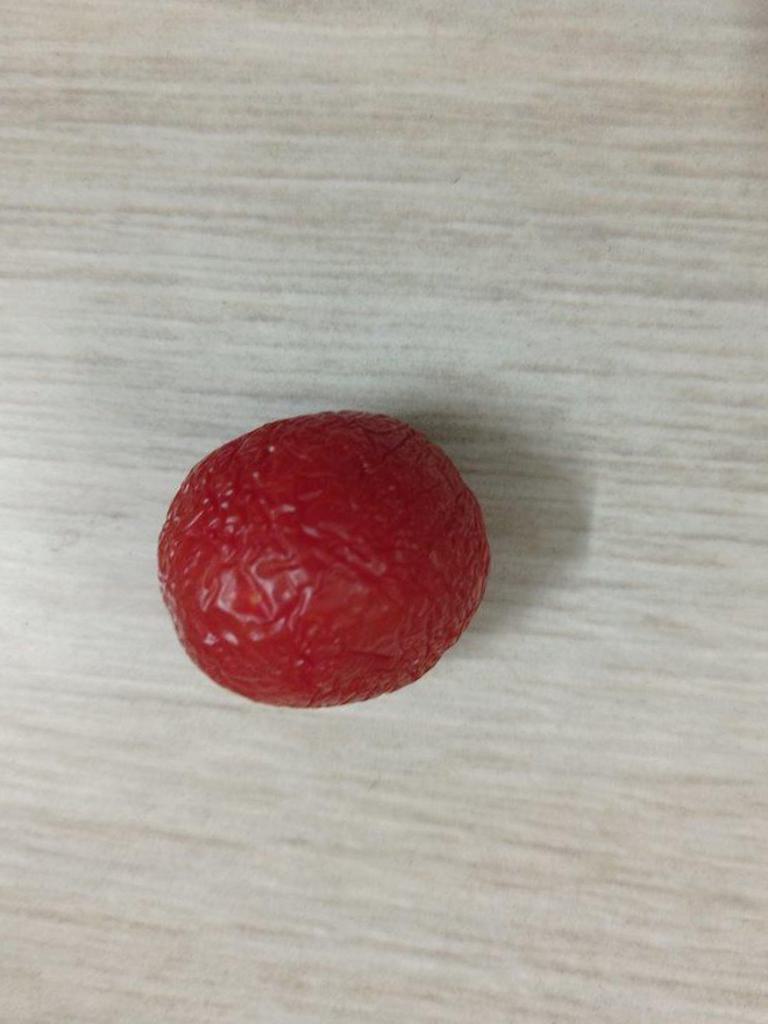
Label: Rotten